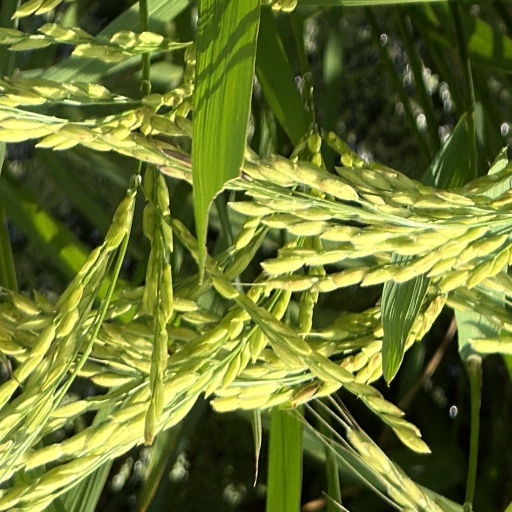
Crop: rice